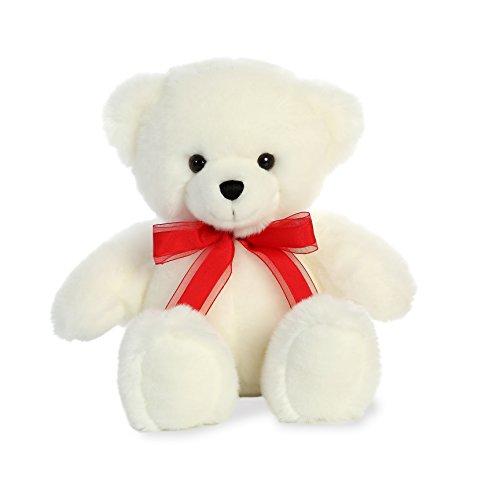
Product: Aurora World Off White Love Bear Plush Animal, Multicolor, 11.5"
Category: Toys & Games | Stuffed Animals & Plush Toys | Stuffed Animals & Teddy Bears
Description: Classic style bear with a sweet facial expression.
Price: $9.60
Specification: ProductDimensions:8x8x9inches|ItemWeight:9.6ounces|ShippingWeight:9.6ounces(Viewshippingratesandpolicies)|DomesticShipping:ItemcanbeshippedwithinU.S.|InternationalShipping:ThisitemcanbeshippedtoselectcountriesoutsideoftheU.S.LearnMore|ASIN:B0762VXZ77|Itemmodelnumber:07926|Manufacturerrecommendedage:3yearsandup